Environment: real
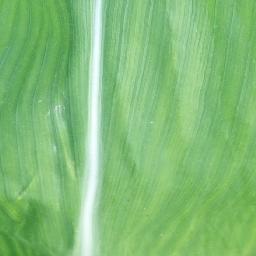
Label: healthy